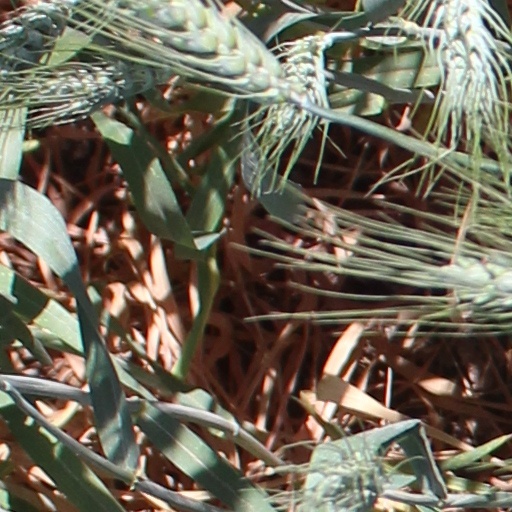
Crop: wheat